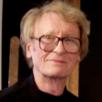
Age: 75